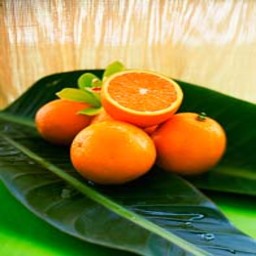
Label: Orange